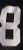
Number: 8